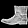
Label: Ankle boot